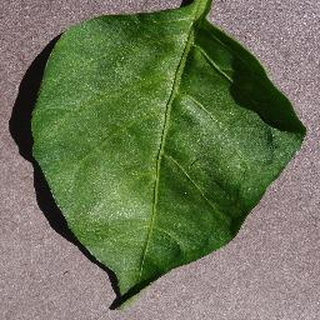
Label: healthy_bell_pepper